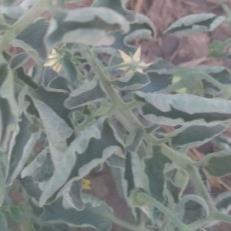
Crop: Tomato
Condition: virosis-d